History of the FIFA World Cup

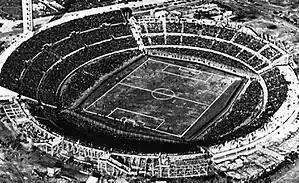
Centenario Stadium in the Uruguayan city of Montevideo, stage of the final of the first FIFA World Cup in 1930

In 1930, FIFA made the decision to stage their own international tournament. The 1932 Summer Olympics, held in Los Angeles, did not plan to include football as part of the programme because the sport was not popular in the United States. FIFA and the IOC also disagreed over the status of amateur players, and so football was dropped from the Games. FIFA president Jules Rimet thus set about organizing the inaugural World Cup tournament. With Uruguay now a two-time official world champion and due to celebrate its centenary of independence in 1930, FIFA named Uruguay as the host country. The national associations of selected nations were invited to send a team, but the choice of Uruguay as a venue for the competition meant a long and costly trip across the Atlantic Ocean for the European sides at the time of the Great Depression. No European country pledged to send a team until two months before the start of the competition. Rimet eventually persuaded teams from Belgium, France, Romania, Hungary and Yugoslavia to make the trip. In total, 13 nations took part – seven from South America, four from Europe, and two from North America.